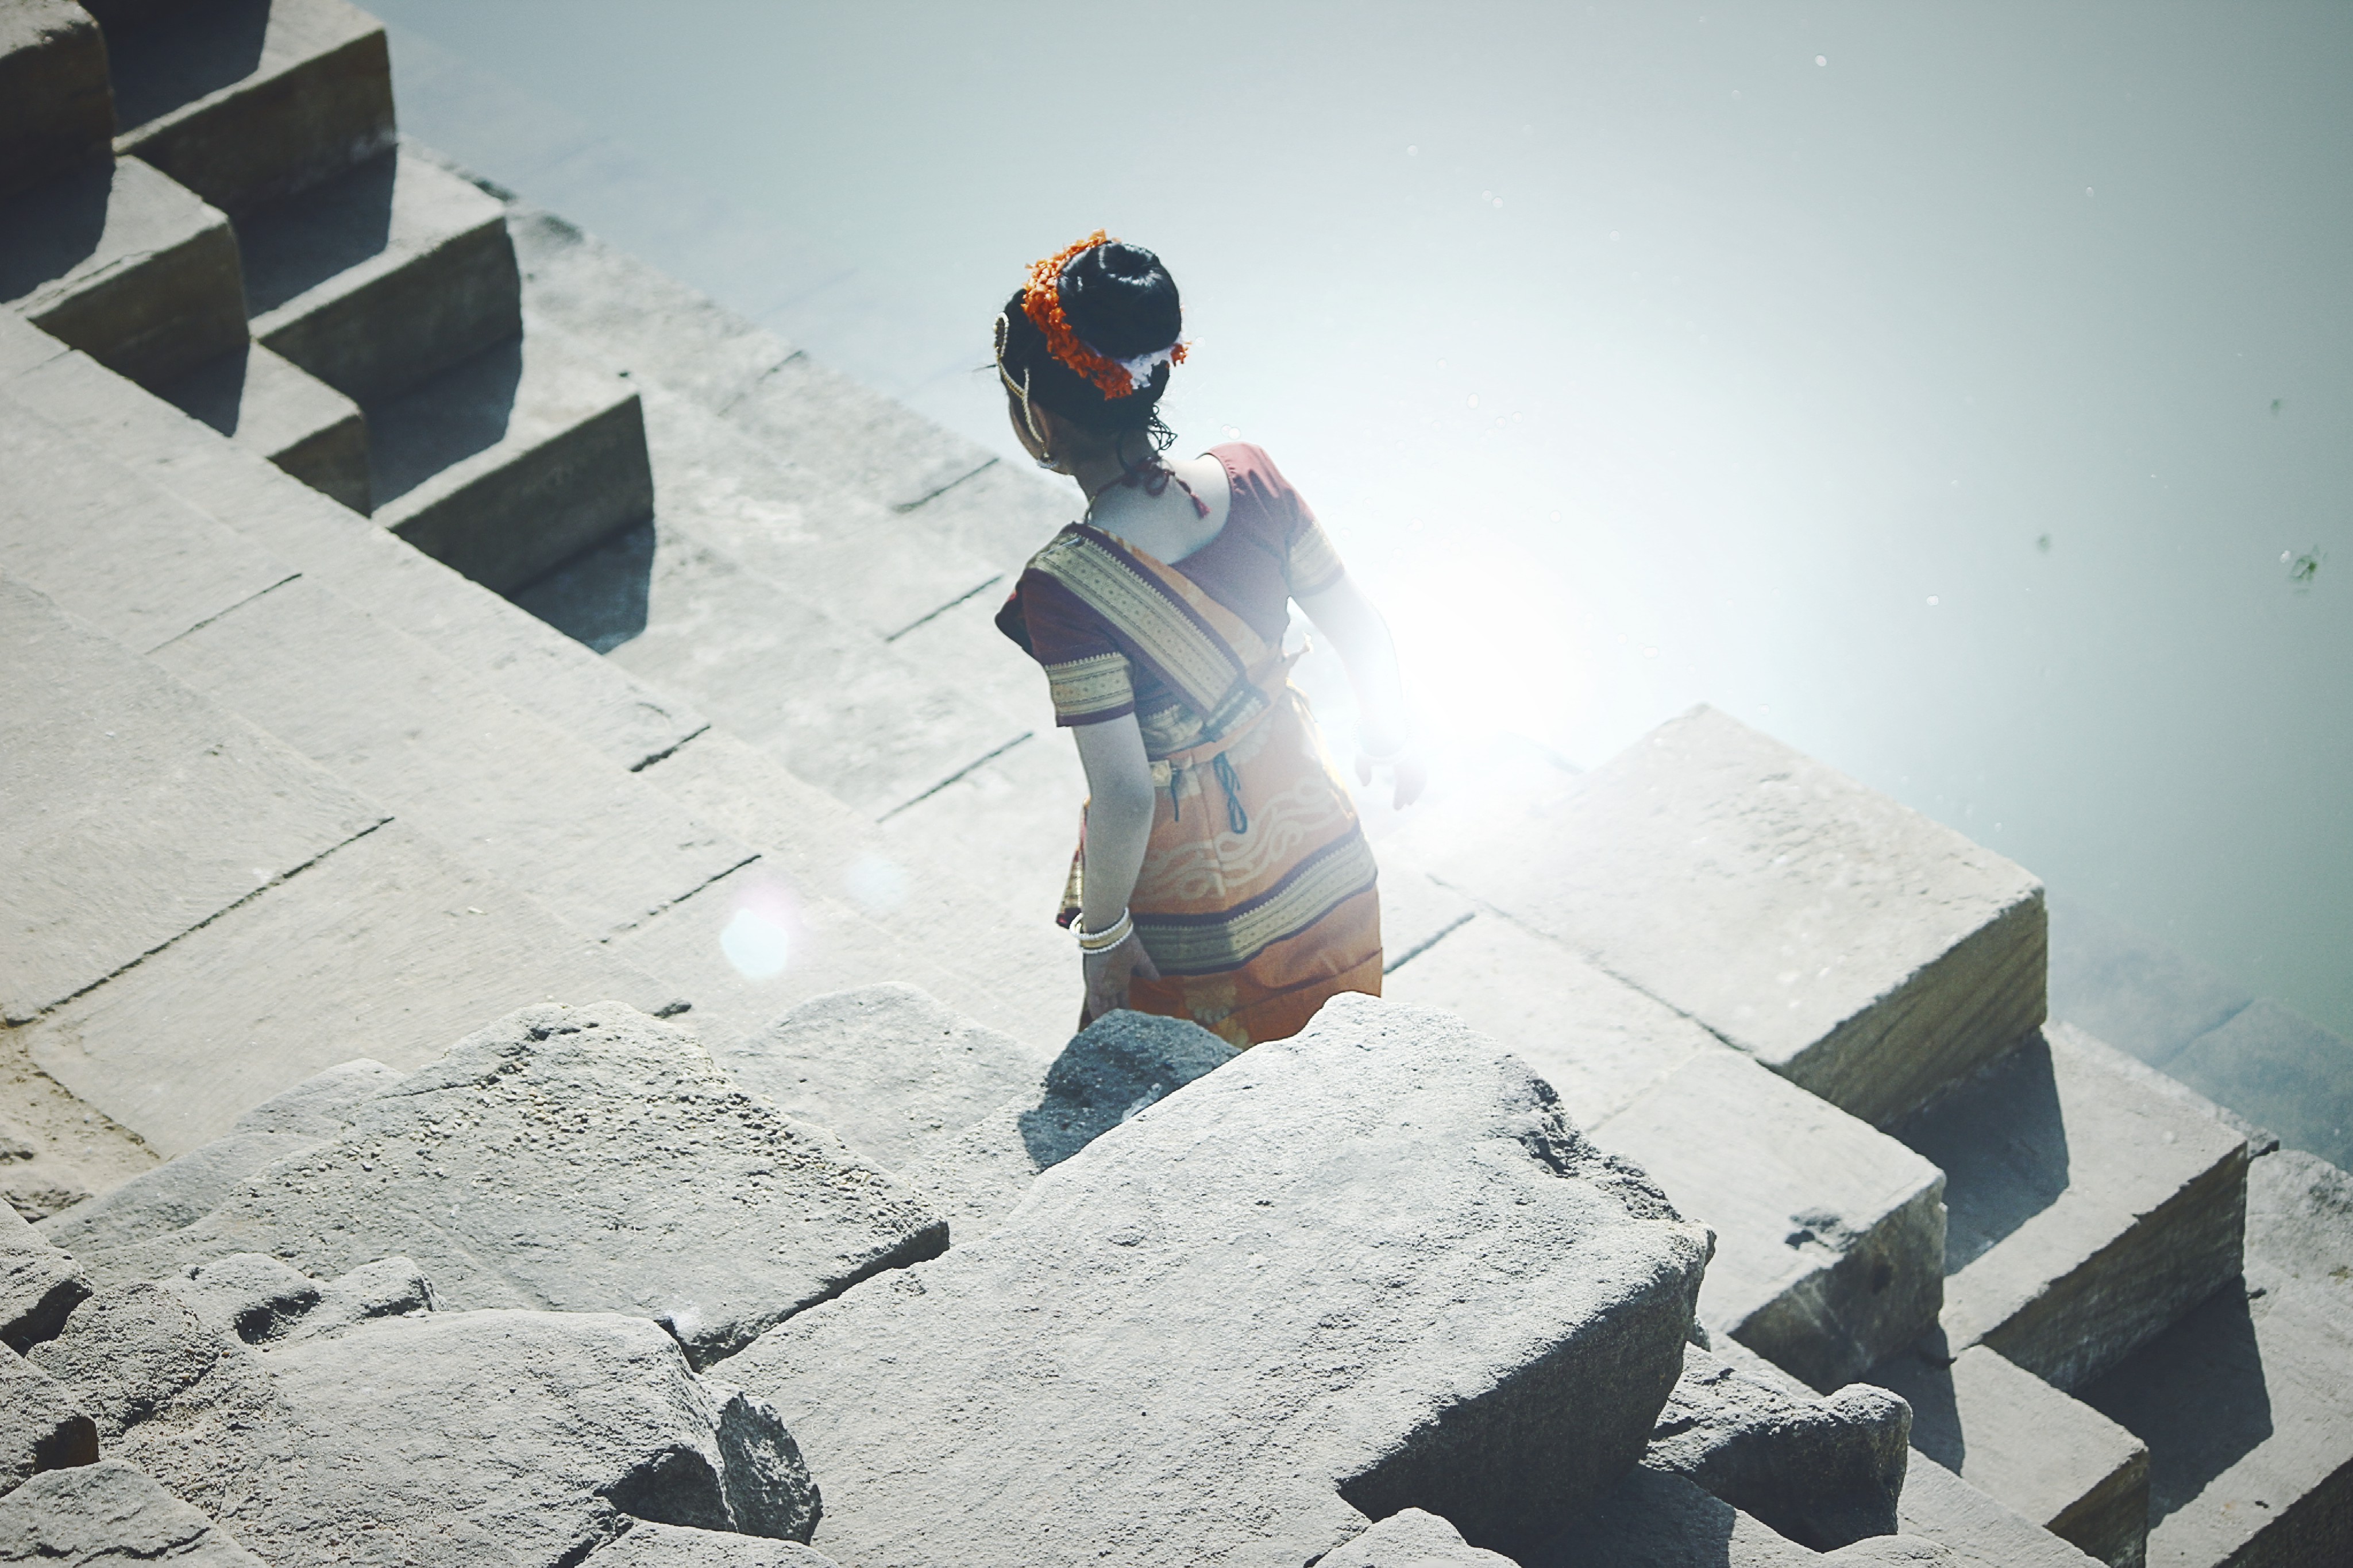
person, snow, winter, woman, white, wall, stone, steps, travel, color, blue, extreme sport, outdoors, art, photograph, image, traditional wear